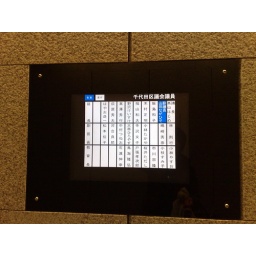
A display built in the wall shows that there's only one person from the assembly present in the city office today.